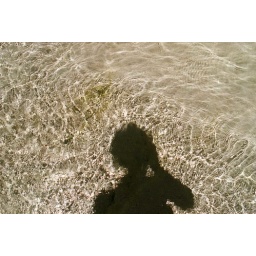
Ripples in the Indian Ocean - a sand bar south of Diani Beach, Kenya